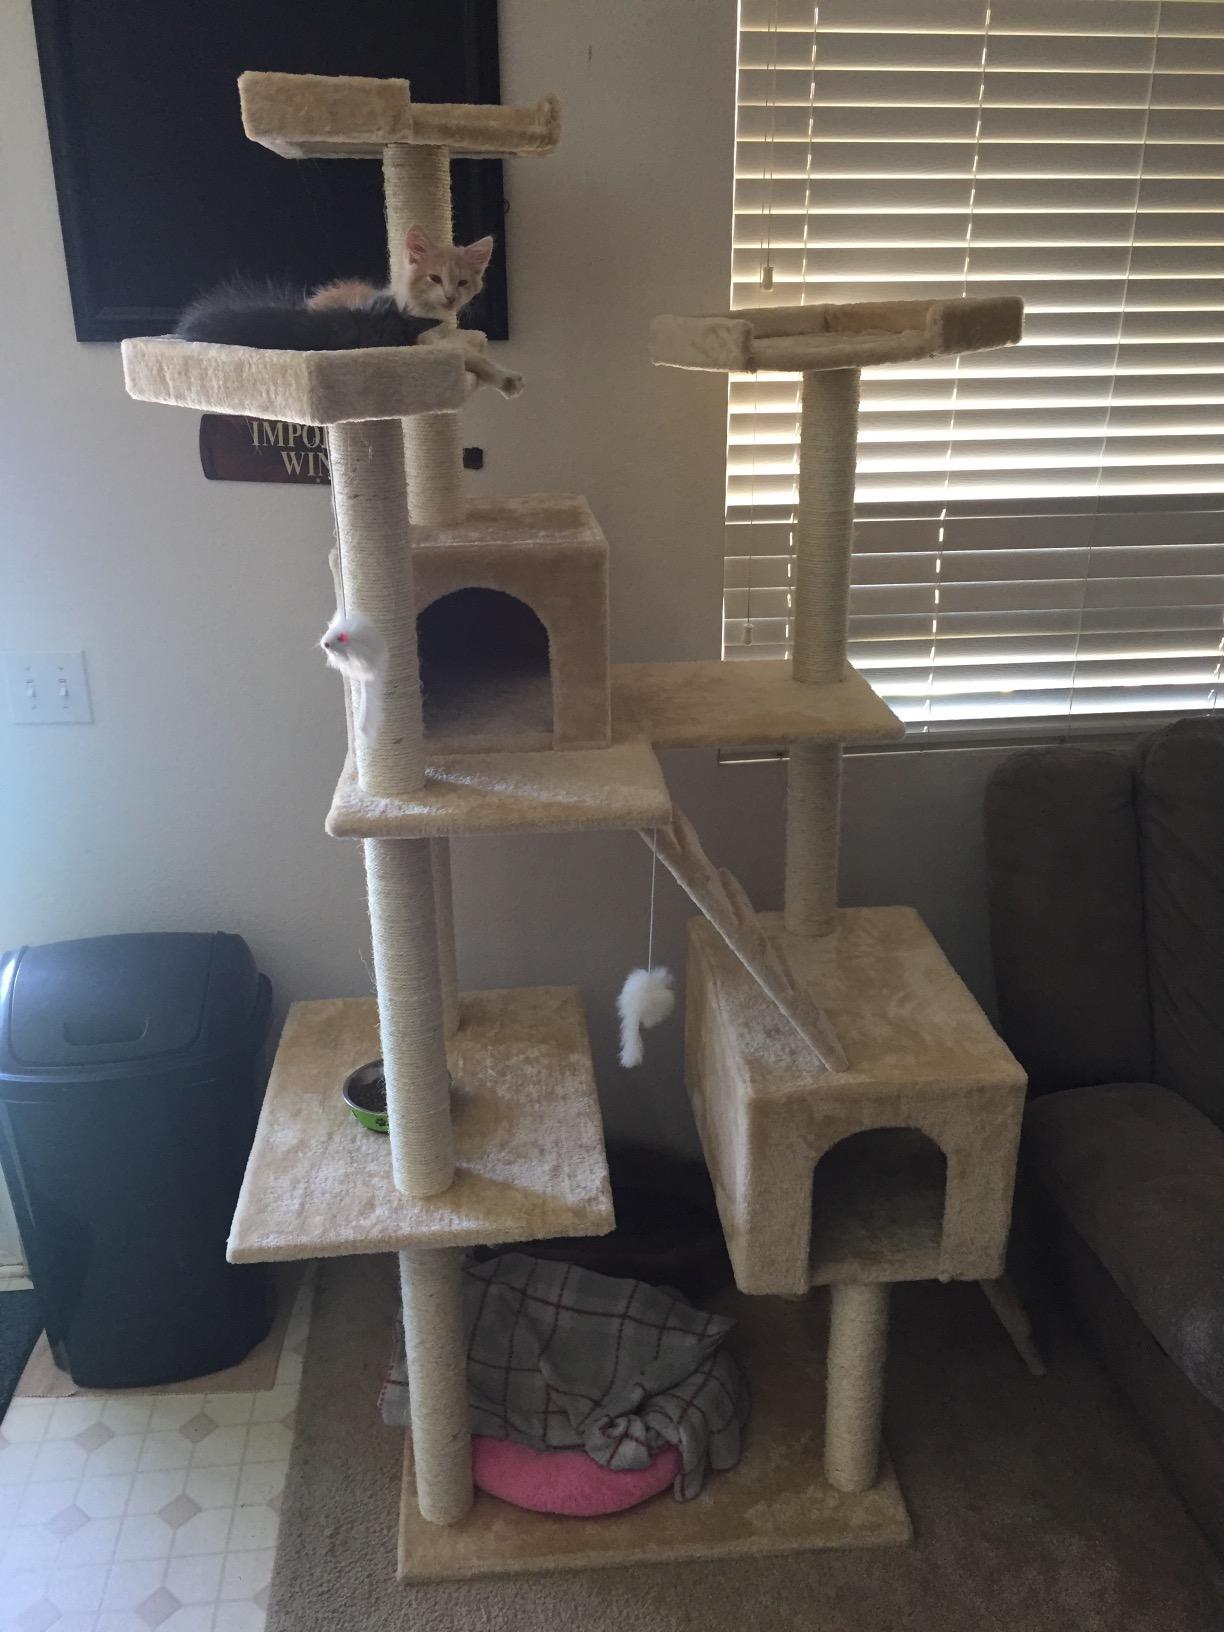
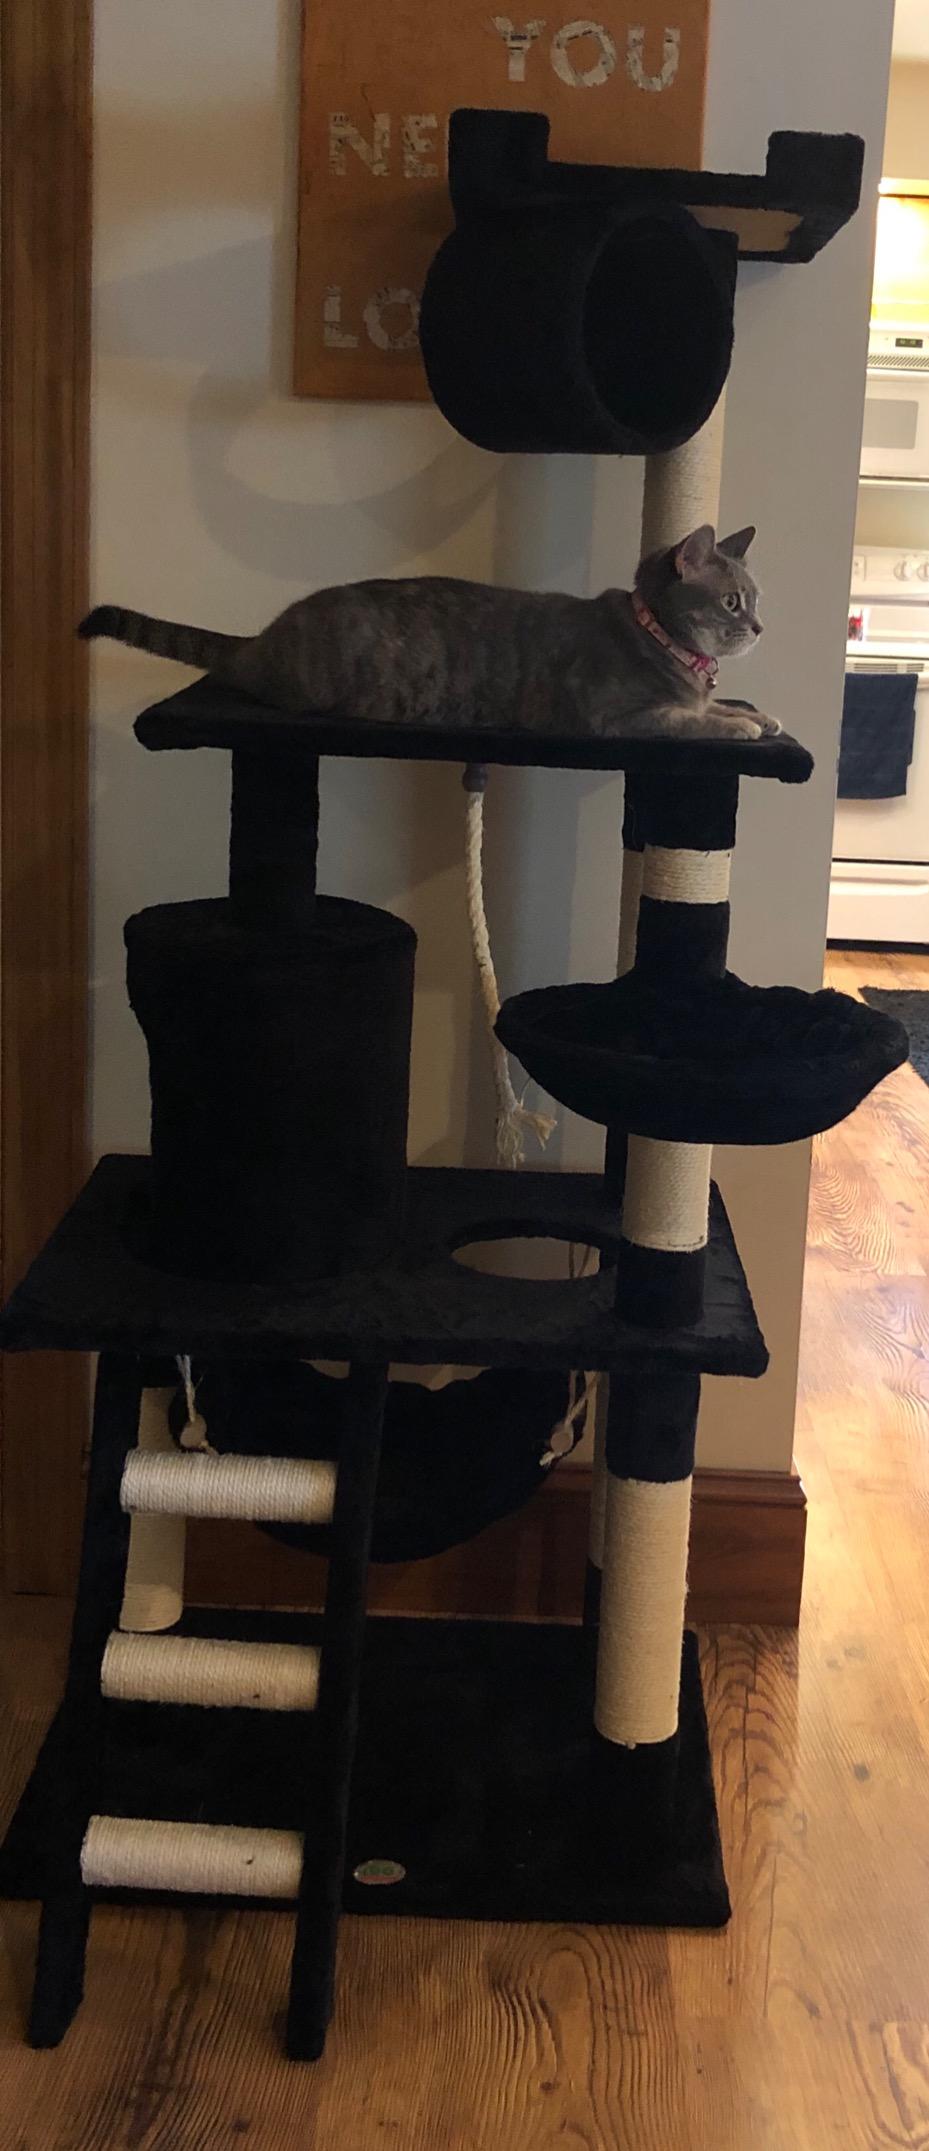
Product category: items_cat tree
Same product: no